Ancient Roman architecture

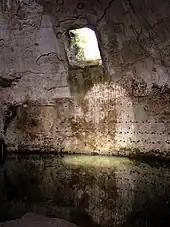
Inside the "Temple of Mercury" at Baiae, a swimming pool for a Roman bath, dating to the late Roman Republic, and containing one of the largest domes in the world before the building of the Pantheon

Roman gardens were influenced by Egyptian, Persian, and Greek gardening techniques. In Ancient Latium, a garden was part of every farm. According to Cato the Elder, every garden should be close to the house and should have flower beds and ornamental trees. Horace wrote that during his time flower gardens became a national indulgence.